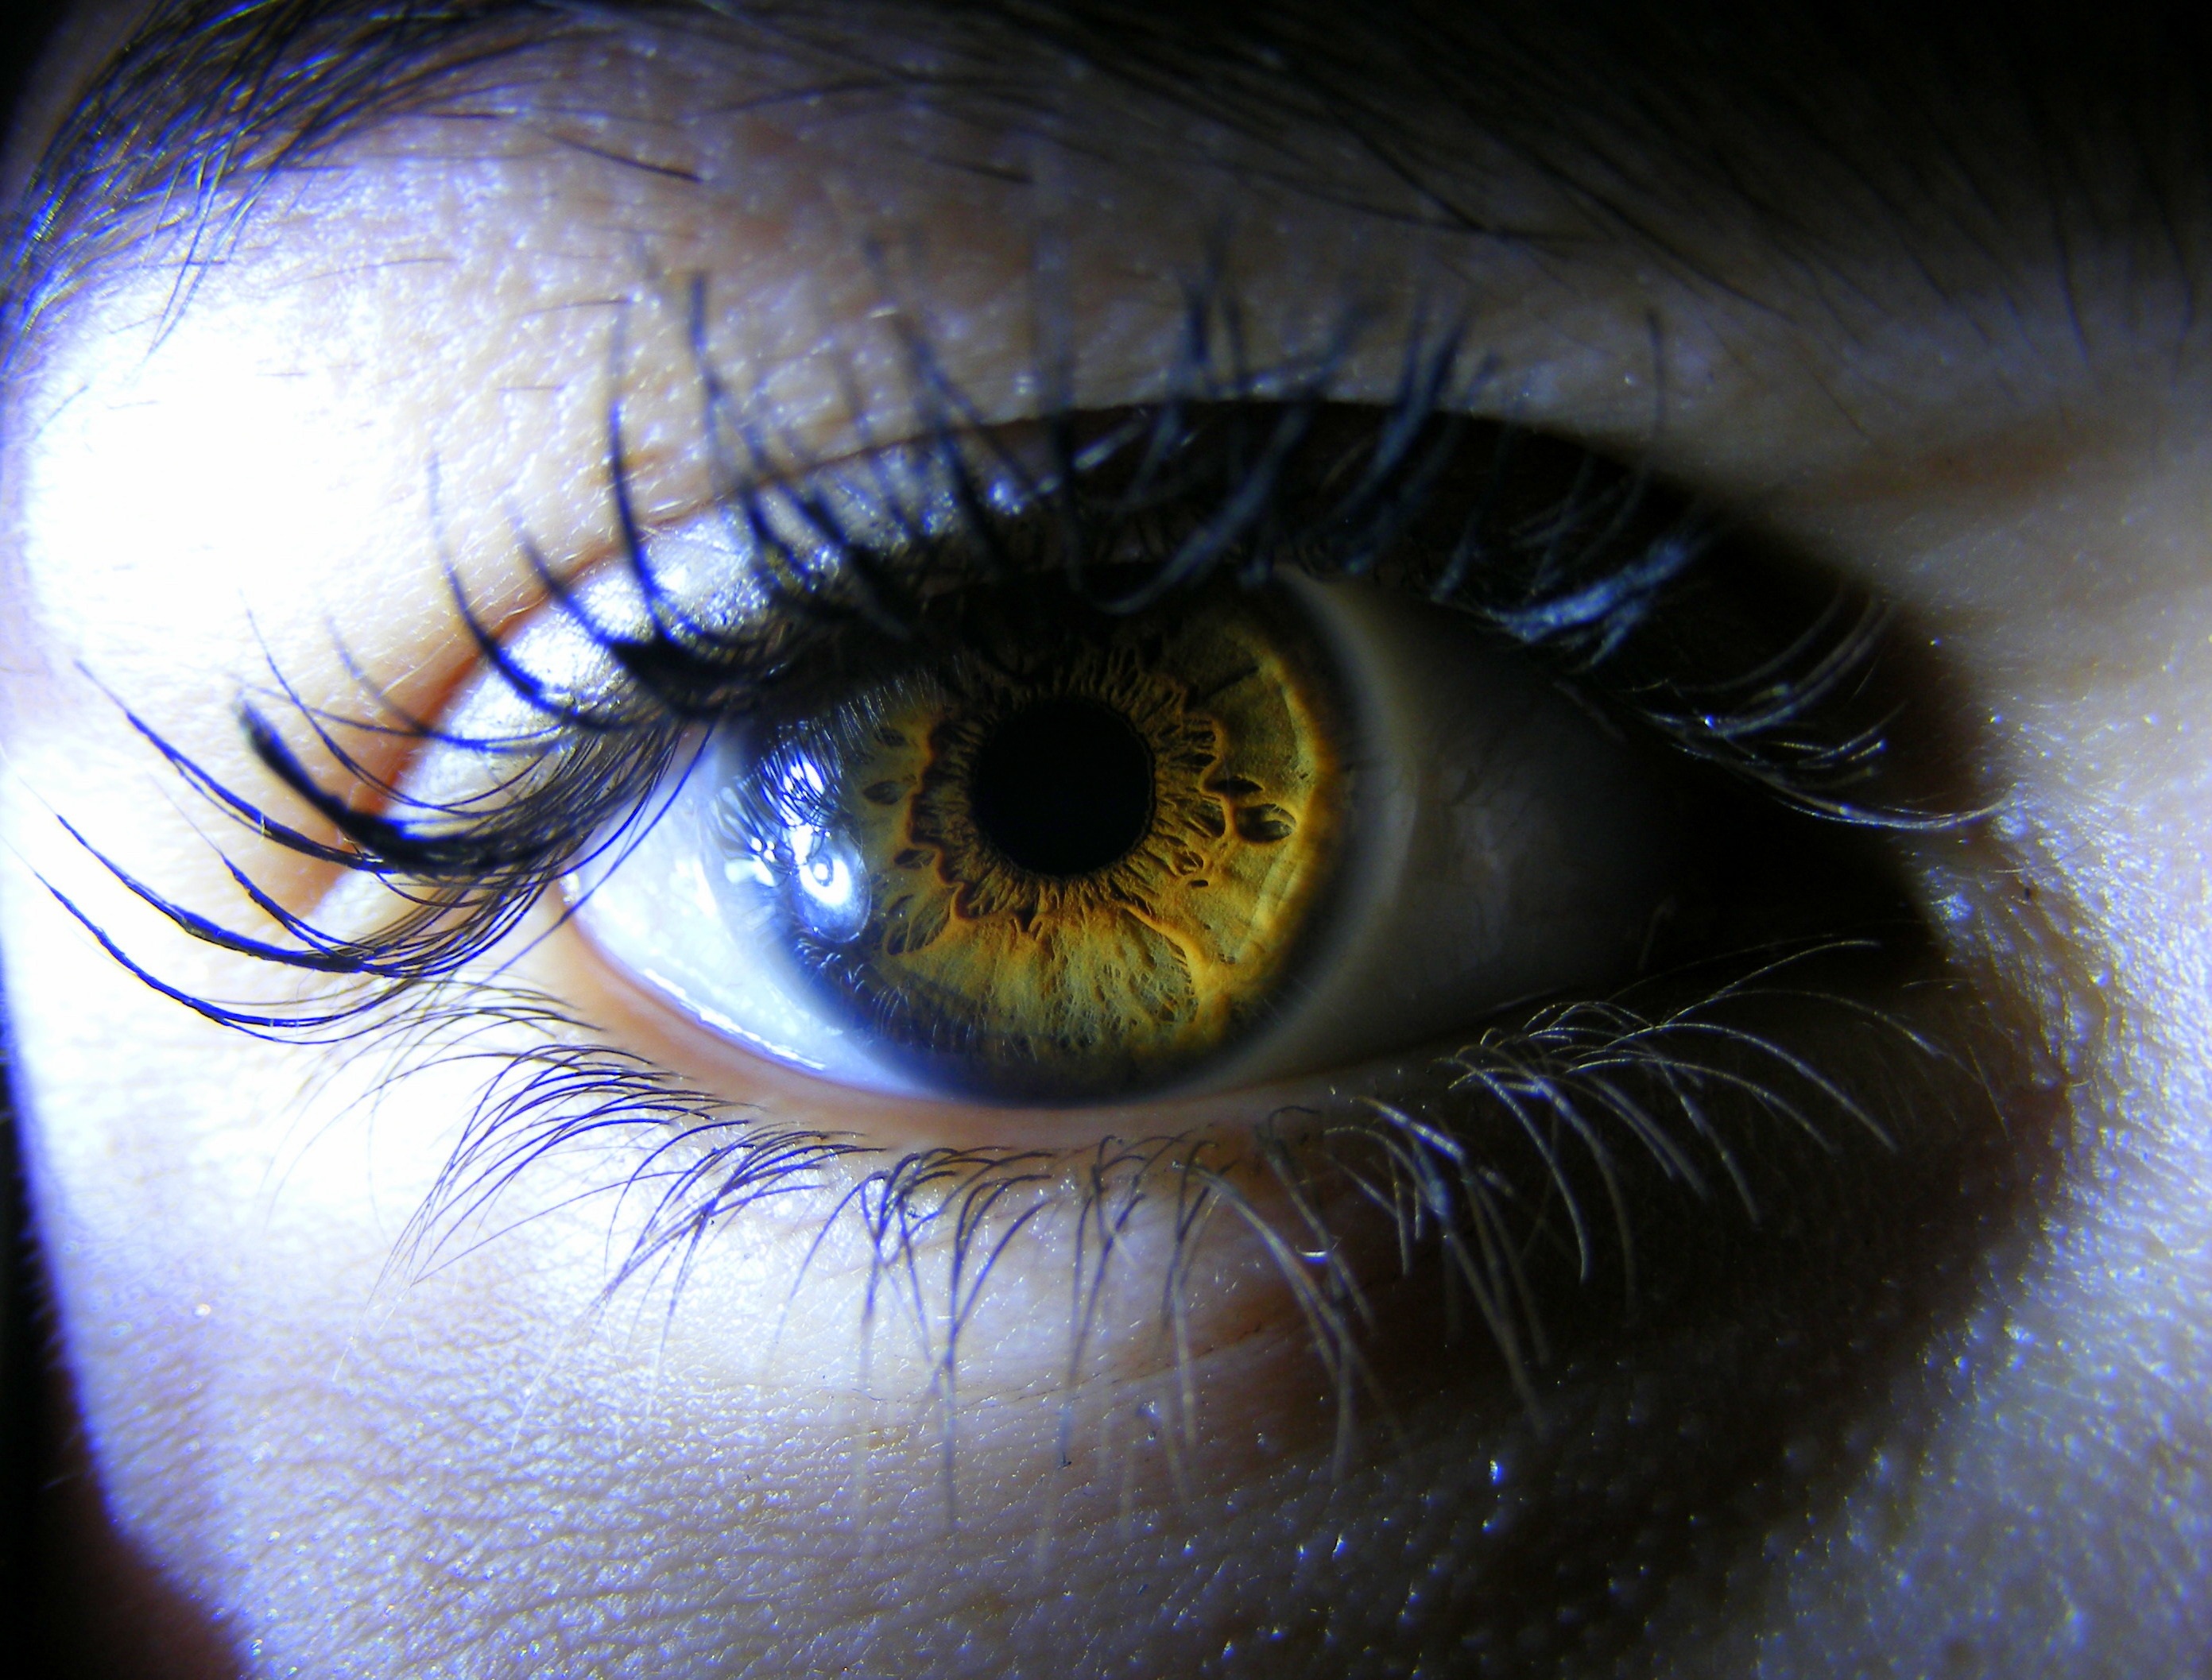
light, color, brown, blue, yellow, mouth, eyelash, close up, human body, coloring, face, nose, iris, eye, head, organ, macro photography, vision care, eyelash extensions